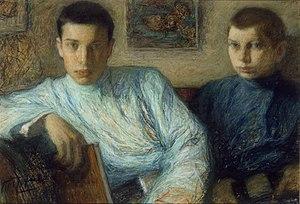
Leonid Ossipovitch Pasternak, né le 22 mars 1862 à Odessa et mort le 31 mai 1945 à Oxford, est un peintre post-impressionniste russe.
Boris Leonidovitch Pasternak, né le 29 janvier 1890 à Moscou et mort le 30 mai 1960 à Peredelkino, près de Moscou, est un poète, traducteur et romancier russe, lauréat du prix Nobel de littérature en 1958.